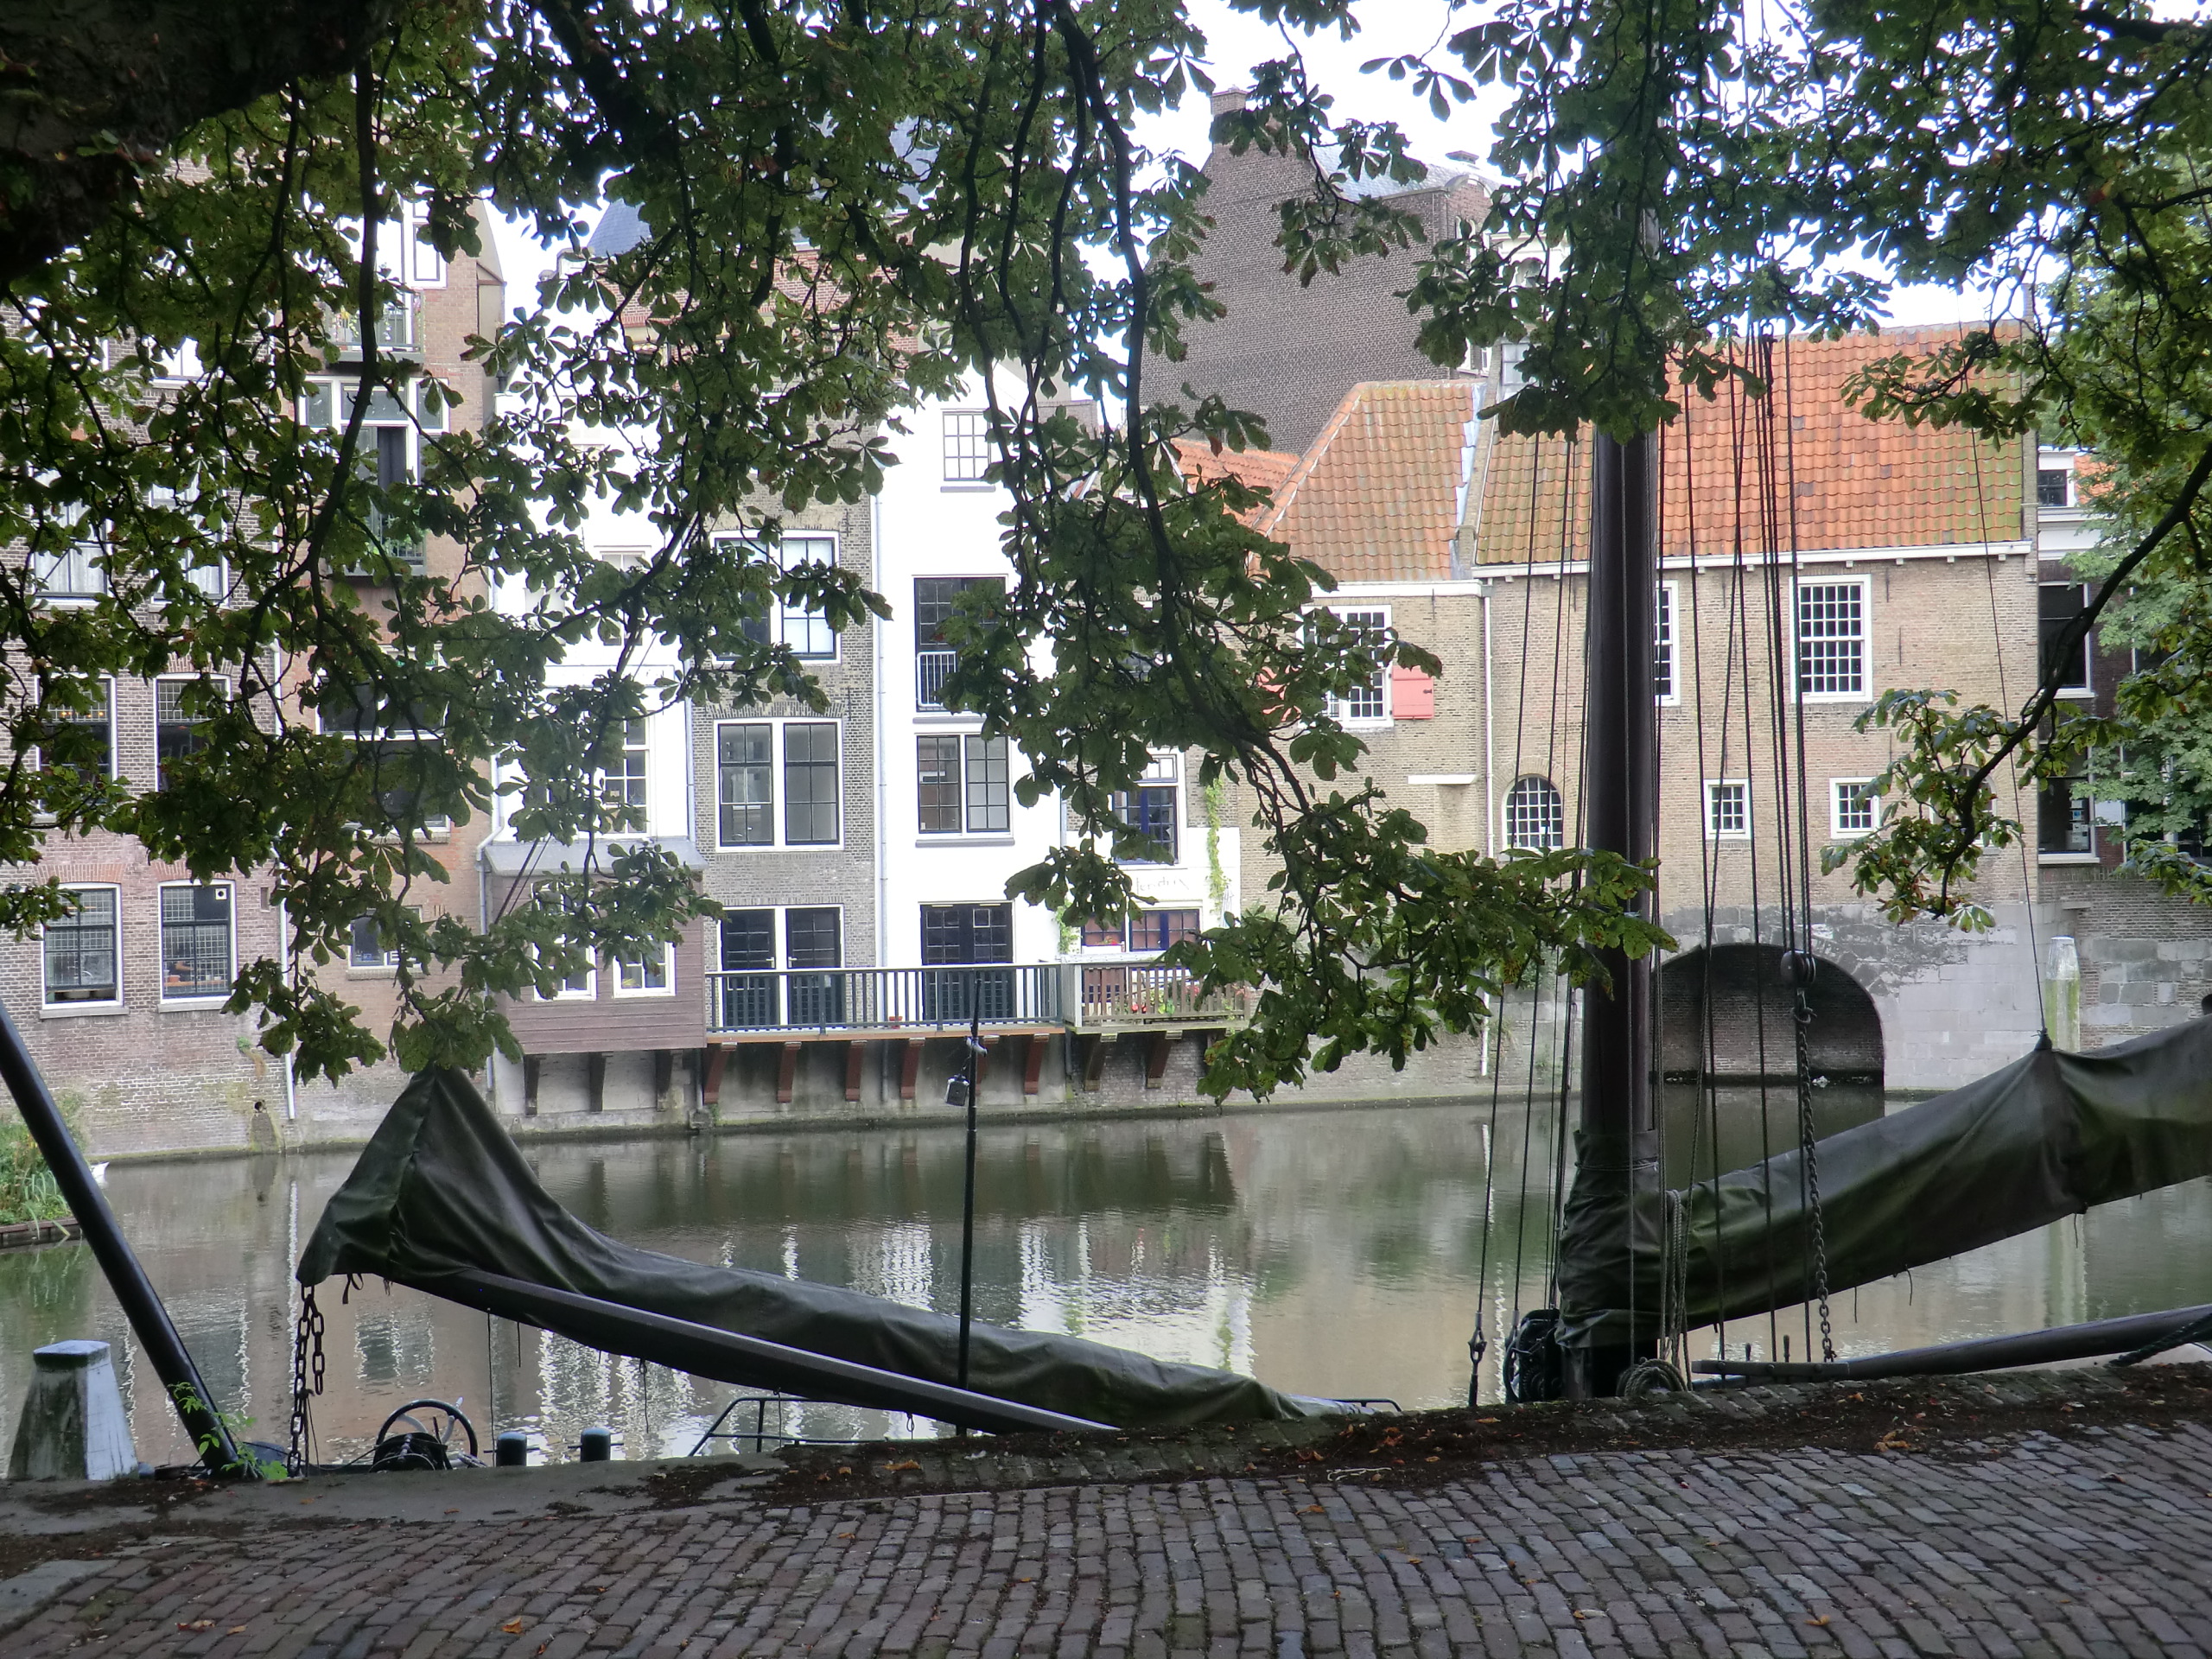
Delfshaven, rotterdam, boats, bridge, water, waterway, tree, architecture, plant, reflection, building, neighbourhood, city, house, recreation, outdoor structure, condominium, canal, facade